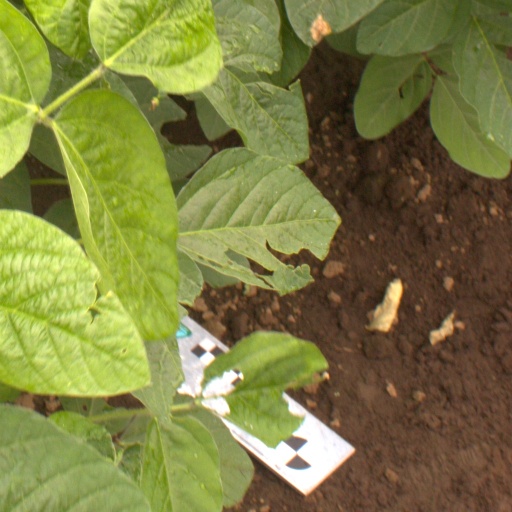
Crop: soybean